Axis (anatomy)

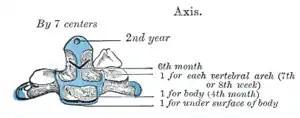
The axis is ossified from five primary and two secondary centers.

The axis is ossified from five primary and two secondary centres.